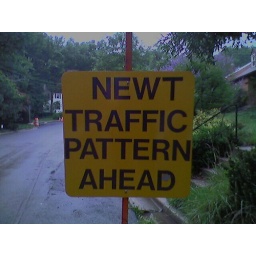
A street sign in Takoma Park